One57

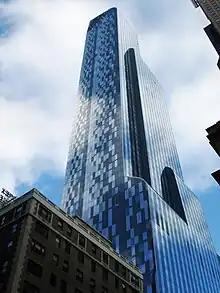
The tower section as seen from Seventh Avenue

The facade uses various pieces of dark and light blue glass. These glass panes were arranged to create vertical stripes and were intended to absorb sunlight in various ways and maximize views. De Portzamparc likened the northern and southern facades to the work of Austrian painter Gustav Klimt, citing the artist's work as having inspired the design.